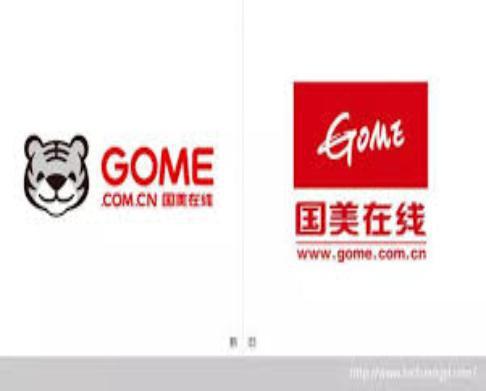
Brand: gome-2
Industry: Electronic